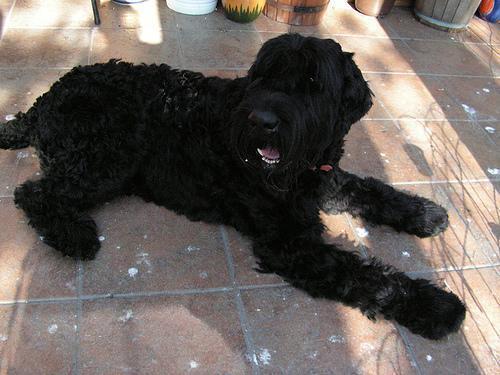
giant_schnauzer